Same, Timor-Leste

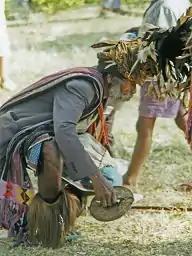
Performance in traditional attire during Xanana Gusmão's visit to Same in 2000

In 2001, the Australian city of Boroondara, Victoria founded the Friends of Same, which supports aid projects in the region.